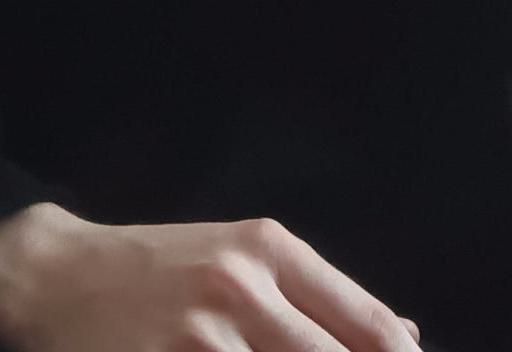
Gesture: no_gesture